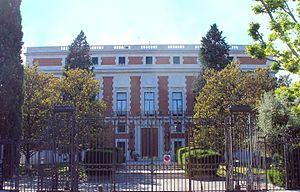
Michel Henry est un peintre et lithographe français né à Langres le 1ᵉʳ septembre 1928, ayant résidé en partage entre Langres et Antony, mort à Paris le 25 décembre 2016.
La Casa de Velázquez est une école française à l'étranger, implantée à Madrid, en Espagne, ayant le statut d'établissement public, scientifique, culturel et professionnel dépendant du ministère chargé de l'Enseignement supérieur et de la Recherche. Elle offre une formation scientifique, culturelle et professionnelle. Son but est de développer les activités créatrices et les recherches dans les domaines des arts, langues, littératures, civilisations, histoire et archéologie de l'Espagne et du monde ibérique. Elle forme des enseignants, chercheurs et artistes. Elle fait partie du Réseau des Écoles françaises à l'étranger.
Georges Albert Maurice Victor Bataille, né le 10 septembre 1897 à Billom, mort le 9 juillet 1962 à Paris, est un bibliothécaire et écrivain français.
Jean-Berthold Mahn est un historien français né le 21 octobre 1911 à Paris XIᵉ et mort au combat le 23 avril 1944 à Castelforte, au sein de l'Armée française de la Libération.